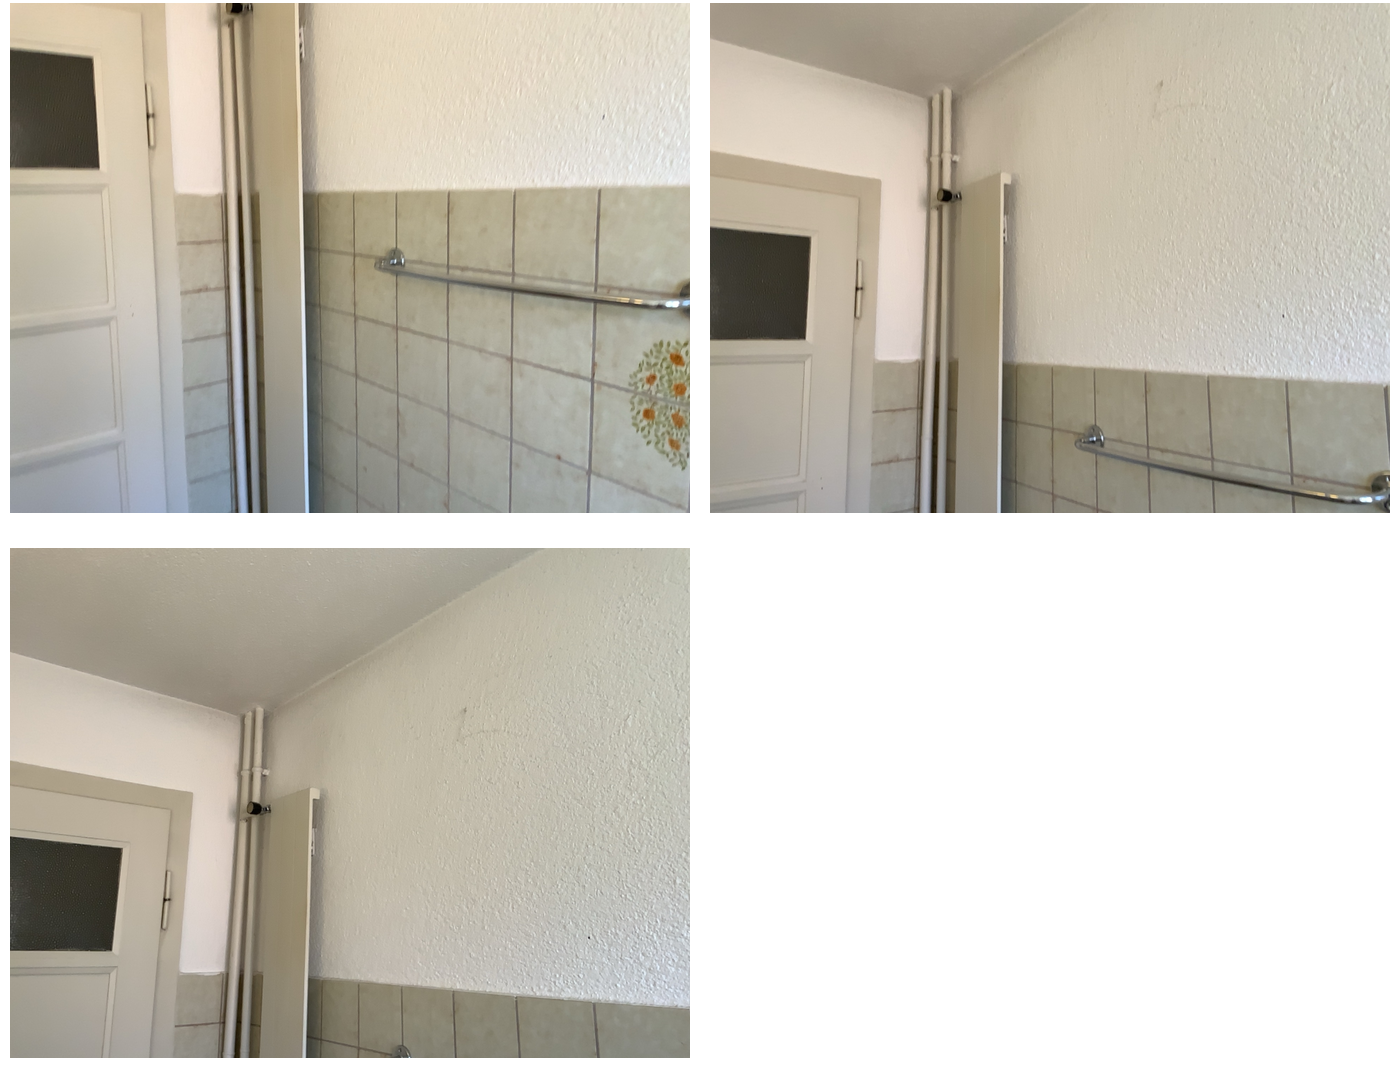Task instruction: Adjust the radiator.
Answer: {"task_instruction": "Adjust the radiator.", "nodes": ["knob", "radiator"], "edges": [{"functional_relationship": "adjust", "object1": "knob", "object2": "radiator", "spatial_relations": ["higher_than", "right_of"], "is_touching": false}], "action_type": "rotate", "function_type": "parameter_adjustment"}